Riera de Carme

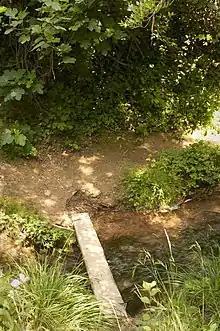
Riera de Carme, 2011

Riera de Carme (Carme River) (27 km) is a river in the Catalonia Region of Spain.